Erich Priebke

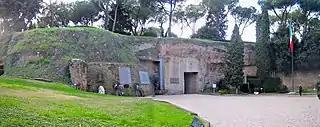
The caves entrance at the Fosse Ardeatine Monument

From 1936 he worked for the "Waffen-SS" and later for the Gestapo as an interpreter and because of his knowledge of Italian he was based in Rome beginning in 1941. While there he worked under "Obersturmbannführer" Herbert Kappler, who reportedly delegated relations with the Holy See to him.